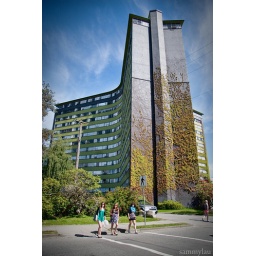
Scale: the group crossing the street look so small next to the building looming over them.